John Hood (naval officer)

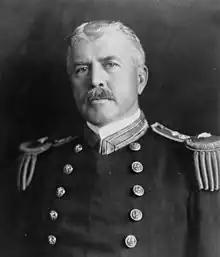

John Hood (3 December 1859 – 11 February 1919) was a rear admiral of the United States Navy during World War I. He was also a veteran of the Spanish–American War.